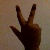
The image shows a hand gesture representing the number 3 in Indian Sign Language.